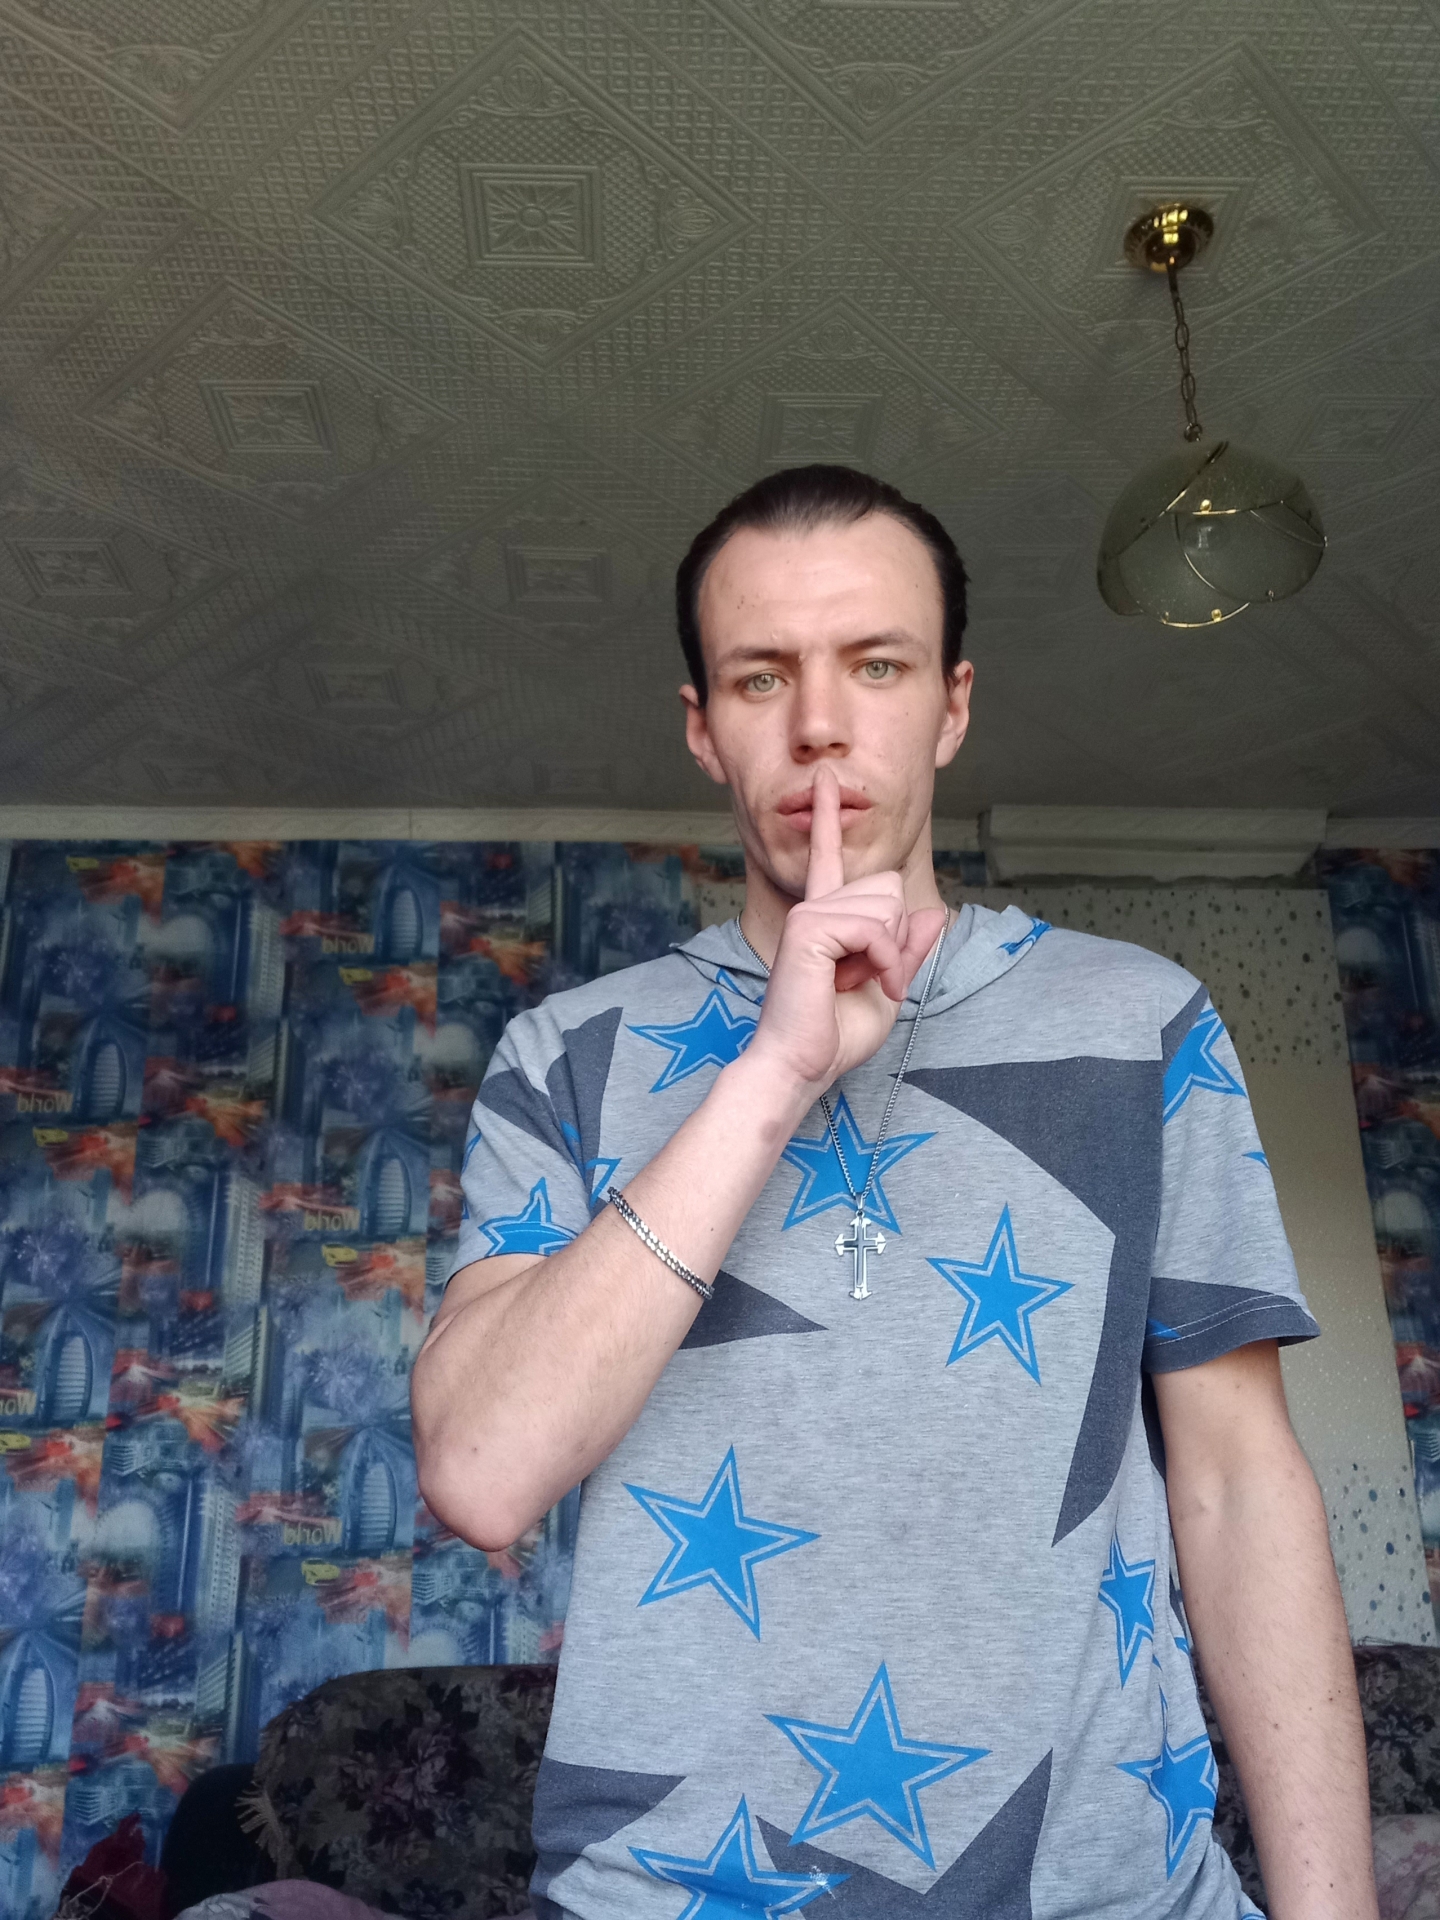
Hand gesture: mute